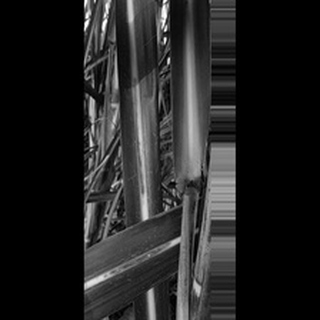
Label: sugarcane_red_rot